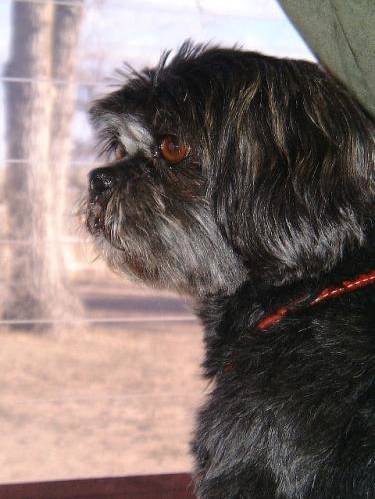
Label: dog